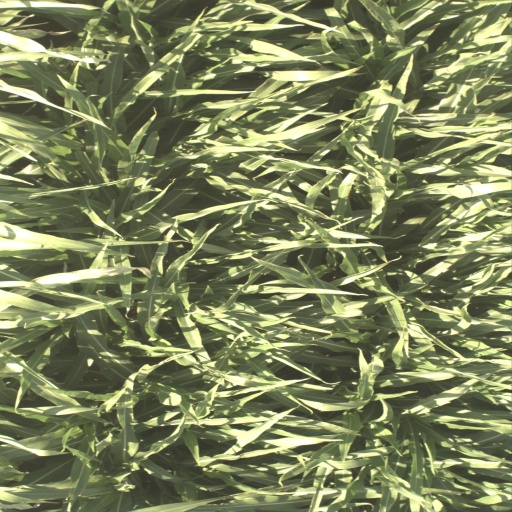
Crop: sorghum